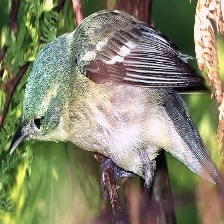
Species: CERULEAN WARBLER
Scientific name: SETOPHAGA CERULEA